Fall River Bleachery

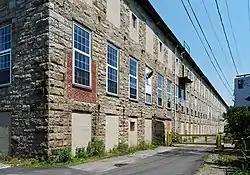

Fall River Bleachery is an historic textile bleachery on Jefferson Street in Fall River, Massachusetts.